Presbyterian Church in Canada

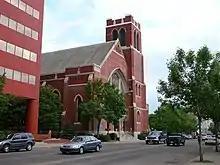
Presbyterian Church in Edmonton

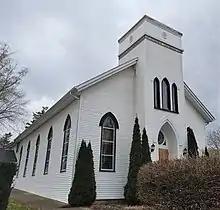
Stamford Church in Niagara Falls

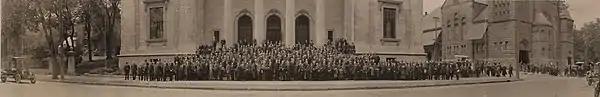
General Assembly Presbyterian Church of Canada in 1917

In 1759, Great Britain gained control of the French colony of New France, seized during the Seven Years' War. At the Plains of Abraham outside of the walled Citadelle of Quebec, there was a Scottish Battalion, the 78th Fraser Highlanders, complete with a Presbyterian chaplain, Reverend Robert MacPherson. This group became the roots of St. Andrew's Church in Quebec City.